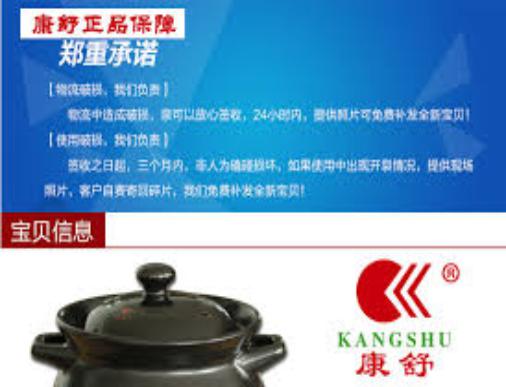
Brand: kangshu
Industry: Others